St Martin's Church, Randers

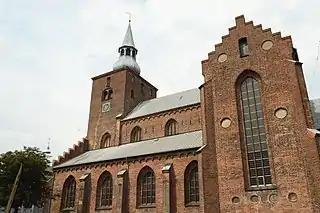

St Martin's Church is a red brick church in Randers in the north of Jutland, Denmark. It was built from 1494 to 1520 on the site of an earlier church which was first mentioned in 1346.